History of fishing

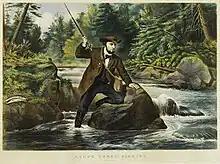
Fishing became a popular recreational activity in the 19th century. Print from Currier and Ives.

The 18th century was mainly an era of consolidation of the techniques developed in the previous century. Running rings began to appear along the fishing rods, which gave anglers greater control over the cast line. The rods themselves were also becoming increasingly sophisticated and specialized for different roles. Jointed rods became common from the middle of the century and bamboo came to be used for the top section of the rod, giving it a much greater strength and flexibility.